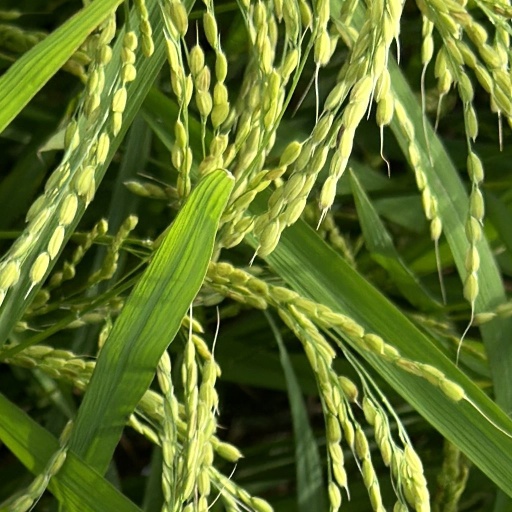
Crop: rice